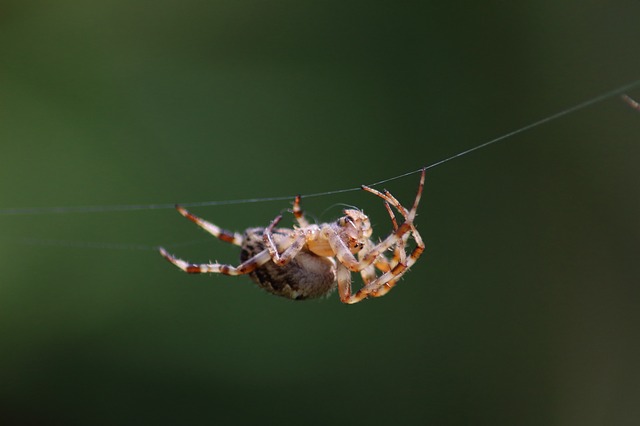
Label: ragno